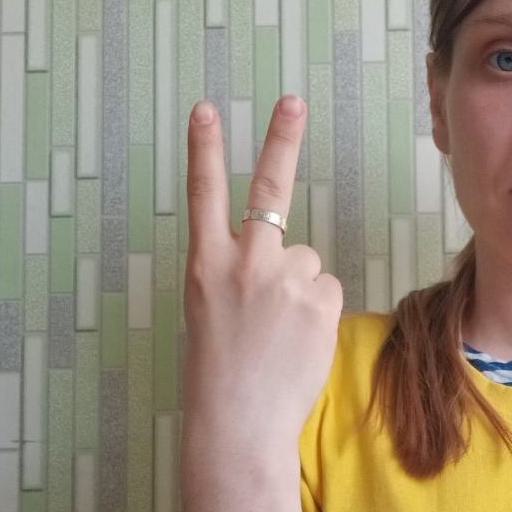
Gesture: peace_inverted